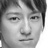
Emotion: neutral